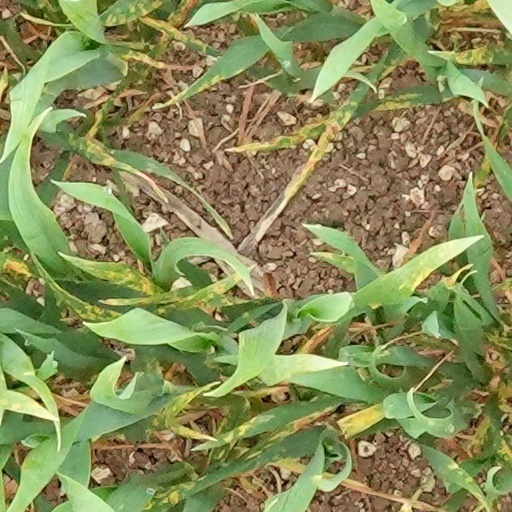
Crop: wheat